Morihiro Hosokawa

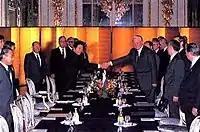
Hosokawa with Boris Yeltsin, Hirohisa Fujii and Masayoshi Takemura in October 1993

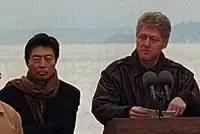
Hosokawa with Bill Clinton at APEC Summit in November 1993

Hosokawa made several unprecedented moves toward atonement with Japan's Asian neighbors during his term as prime minister. In his first news conference in office, he made an unprecedented statement acknowledging that Japan waged a war of aggression in World War II.